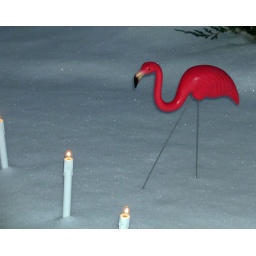
John Hall found this bird at Rick Shaw's house in Columbia